Mary C. W. Black Studio House

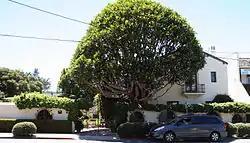

The Mary C. W. Black Studio House, located at 556 Abrego St. in Monterey, California, is a historic house and artist's studio that is listed on the National Register of Historic Places. It was purchased in 1925 by Monterey artist Mary Corning Winslow Black (1873–1943), who completed her redesign of the old adobe in 1930, including the addition of "sumptuous gardens." It is an example of eclectic architecture including Mission/Spanish Revival architecture and its substyle of Monterey architecture.